Meisburg

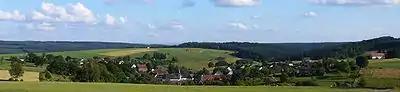

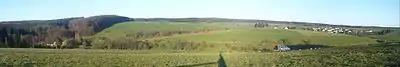

The Eifel’s settlement history gives clues as to when the village of Meisburg might have arisen. Finds from the New Stone Age from about 4500 to 1800 BC and clues to Roman settlement about AD 300 in what is now Meisburg’s municipal area bear witness to human habitation here quite early on. The municipality owns a collection of Stone-Age stone hatchets, blades, scraping tools and arrowheads.